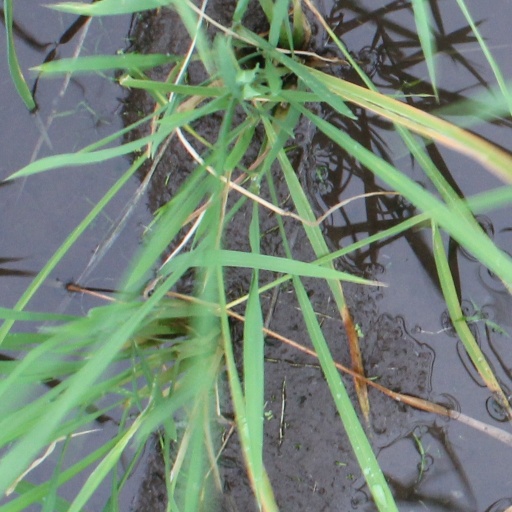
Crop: rice